First Assembly of ETA

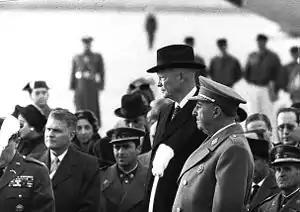
General Franco alongside U.S. President Eisenhower in Madrid, 1959. At the time, Spain was on the verge of bankruptcy, yet the regime persisted.

By the early 1960s, Franco’s dictatorship, which had been in power for over two decades, began showing signs of transformation, albeit limited ones. The autarky policy pursued until then had brought Spain to the verge of bankruptcy, compelling the regime to implement reforms starting in the late 1950s. From 1957, Laureano López Rodó spearheaded a reorganization of public administration, while Alberto Ullastres was committed to economic reform. The regime enacted a Law on Collective Agreements that permitted limited collective bargaining within the Spanish Syndical Organization. Meanwhile, the success of the European Economic Community underscored the drawbacks of Spain’s isolationist stance, leading to an application for accession in February 1962. Spain had already joined the Organisation for European Economic Co-operation (OECD) and the International Monetary Fund (IMF) in 1958. By mid-1959, severe trade deficits and rampant inflation forced a significant policy shift, overcoming Franco’s initial resistance.